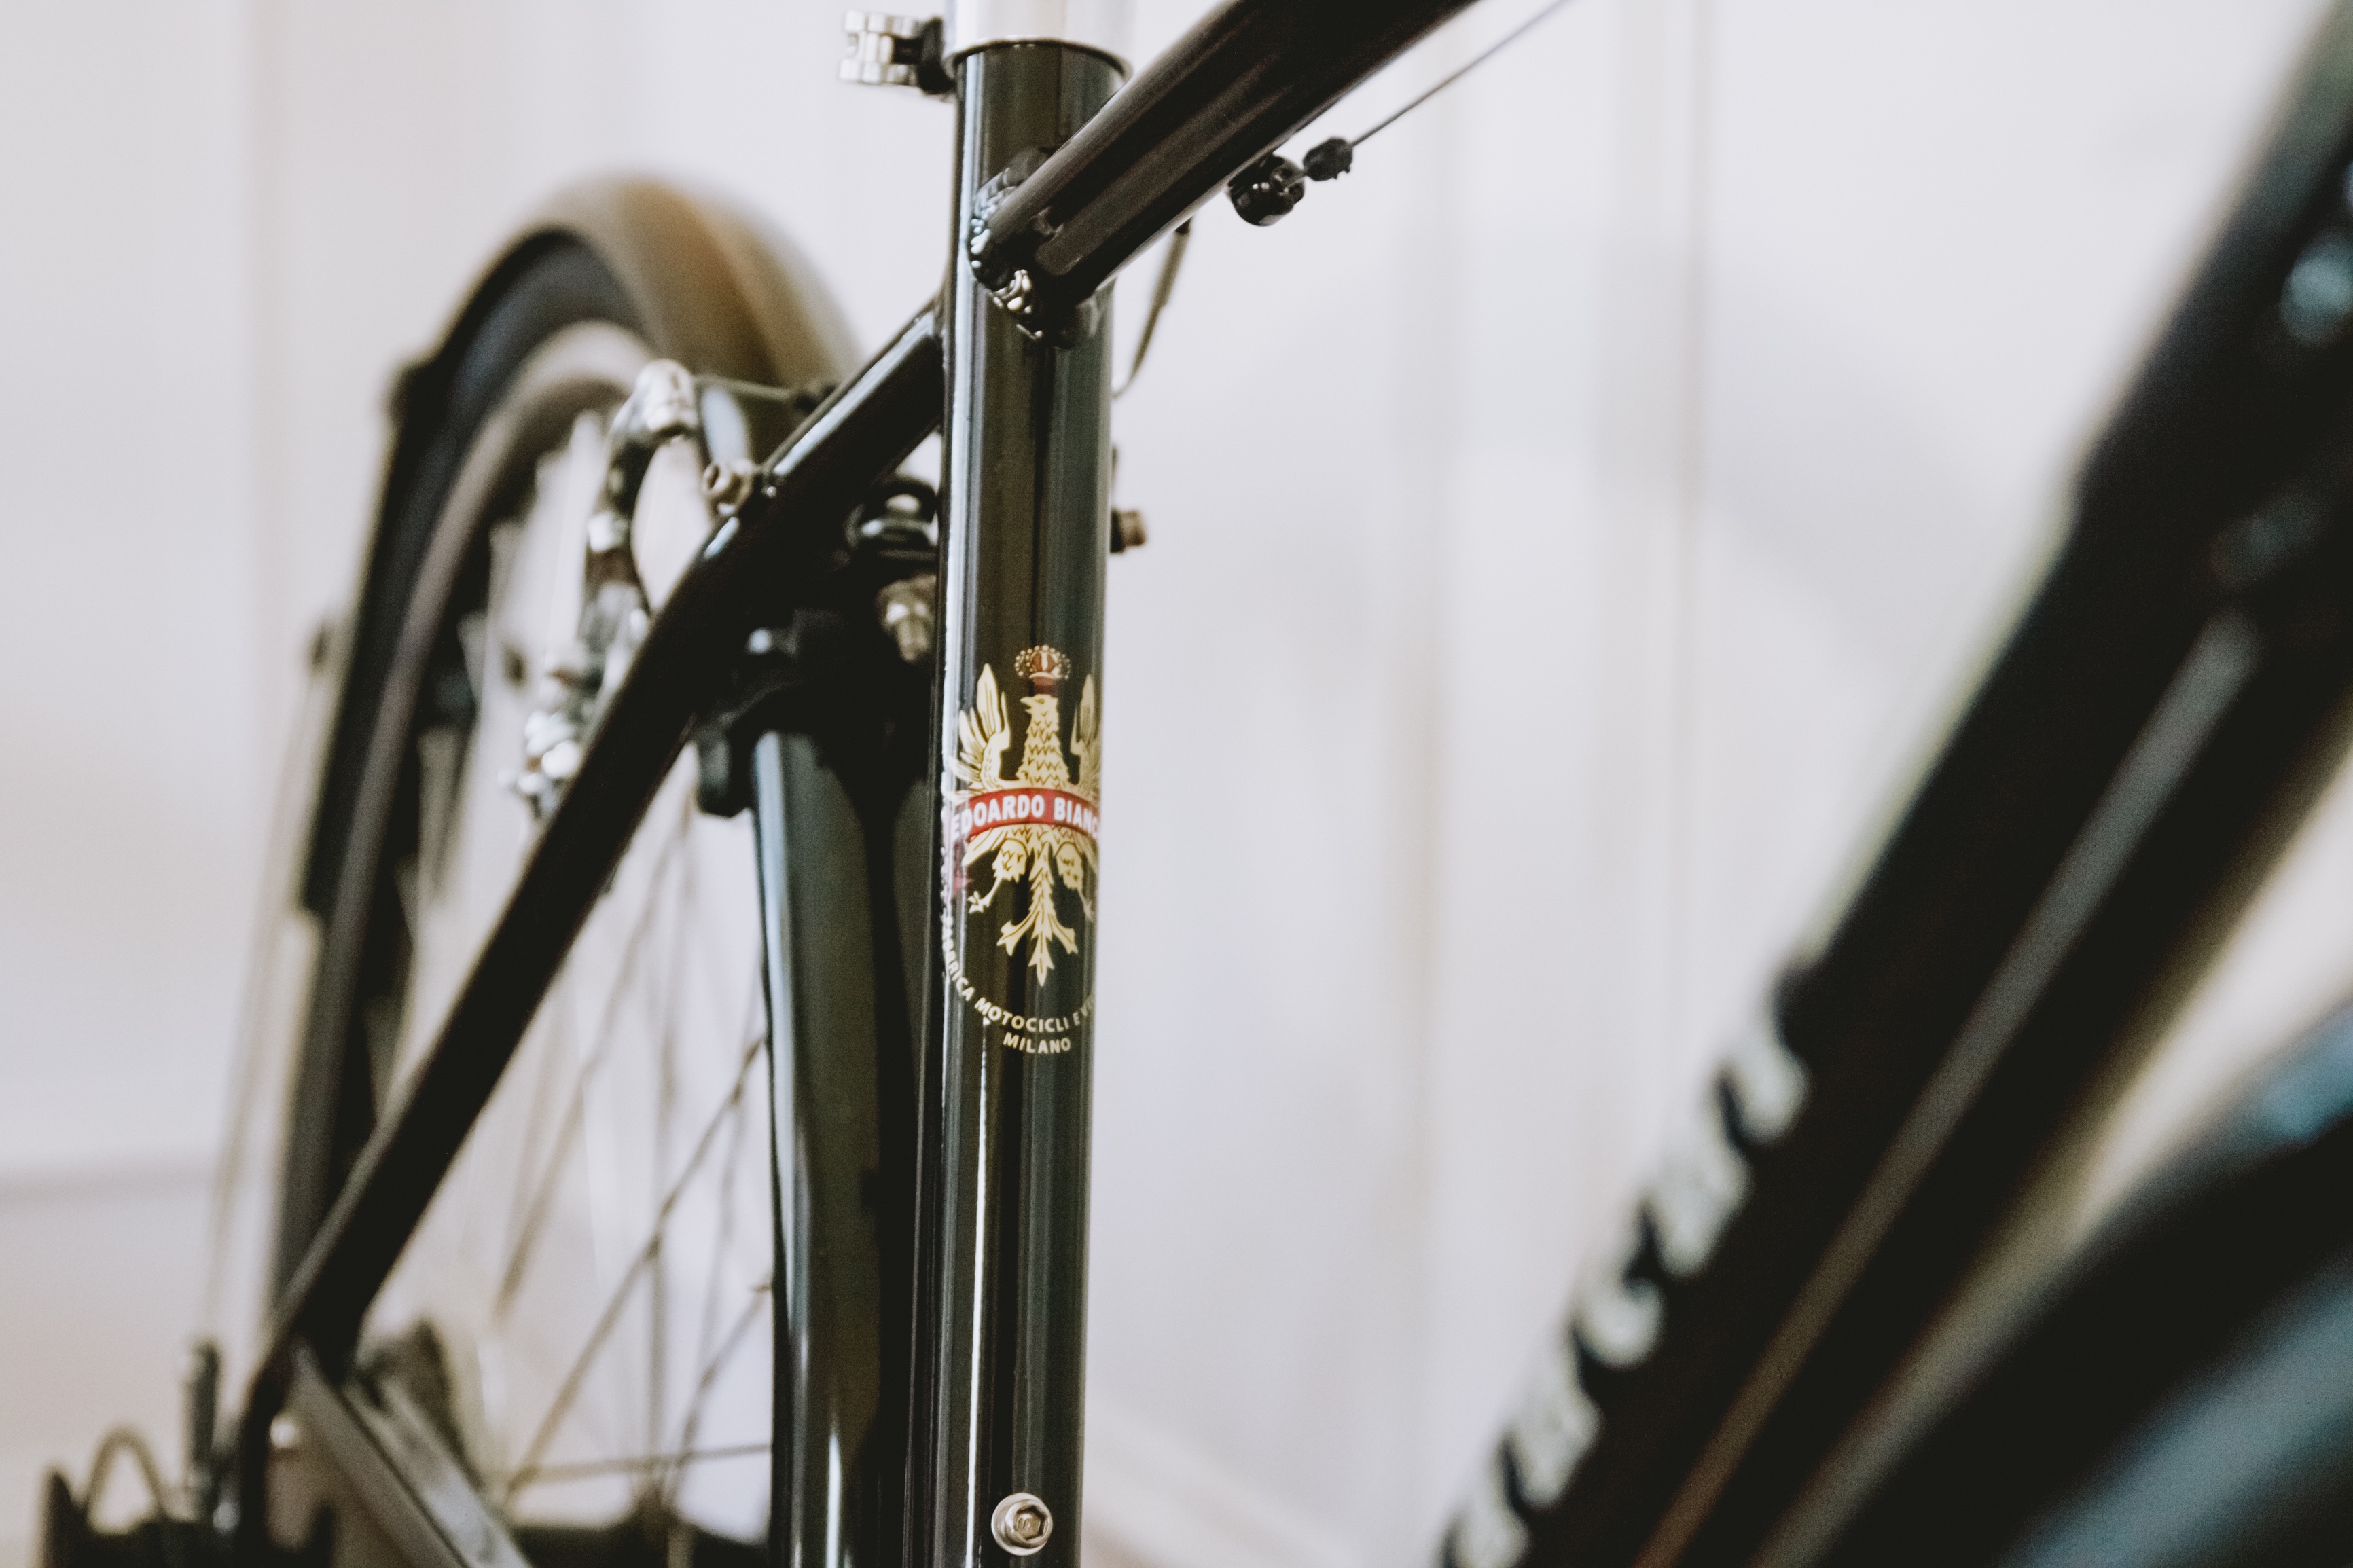
wheel, bicycle, vehicle, sports equipment, mountain bike, freeride, bicycle frame, land vehicle, bmx bike, road bicycle